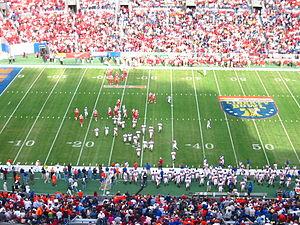
Le Liberty Bowl est un match annuel d'après saison régulière de football américain se jouant au niveau universitaire et se tenant au mois de décembre, chaque année depuis 1959.